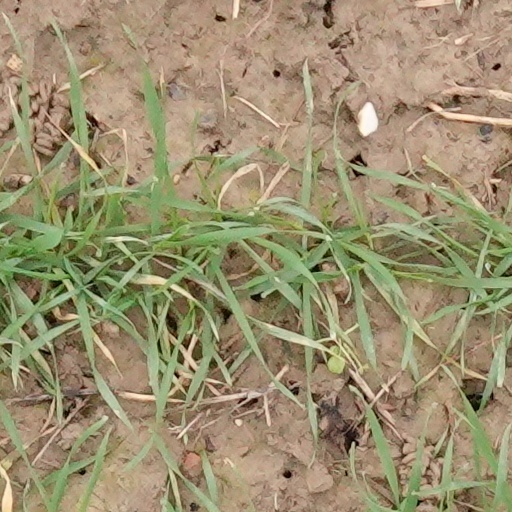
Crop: wheat